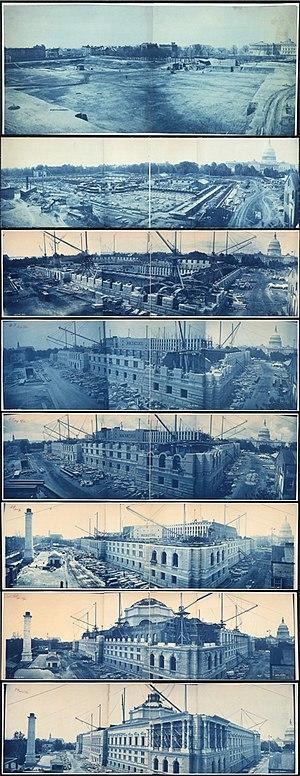
La bibliothèque du Congrès assure la fonction de bibliothèque de recherche du Congrès des États-Unis et, de facto, constitue la bibliothèque nationale américaine.